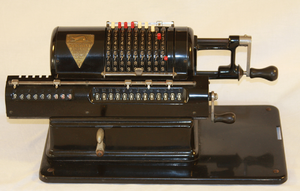
Marchant XLA, produite depuis 1923 et qui utilise un mécanisme projeté par Carl Friden"
L'arithmomètre d'Odhner est une machine à calculer à addition et soustraction directes et qui permet de multiplier et de diviser rapidement grâce à une platine de résultat mobile. Inventé en Russie en 1873 par Willgodt Theophil Odhner, un immigrant suédois, ingénieur et entrepreneur, il deviendra extrêmement populaire au XXᵉ siècle.